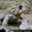
Label: frog